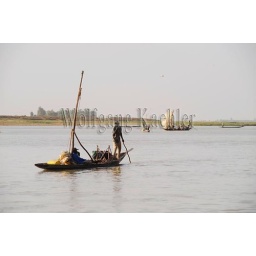
West africa, mali, mopti, bani river, local people in wooden boat